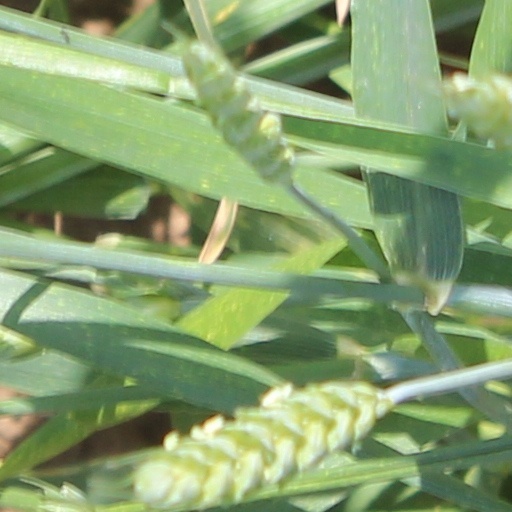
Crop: wheat